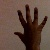
The image shows a hand gesture representing the number 5 in Indian Sign Language.